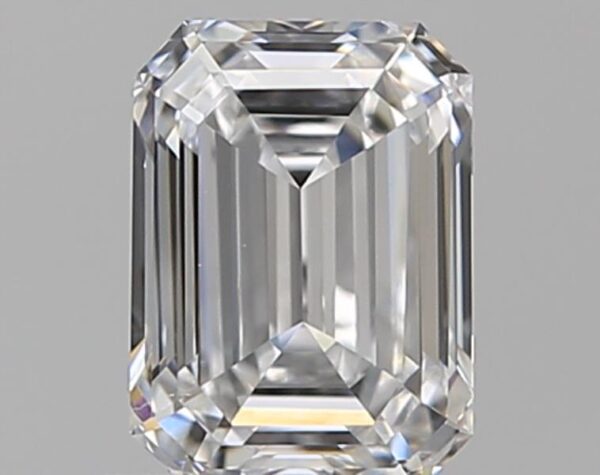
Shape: emerald
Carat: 0.9
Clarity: SI1
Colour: D
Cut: EX
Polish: EX
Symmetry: VG
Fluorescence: N
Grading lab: GIA
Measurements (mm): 6.38 x 4.7 x 3.03